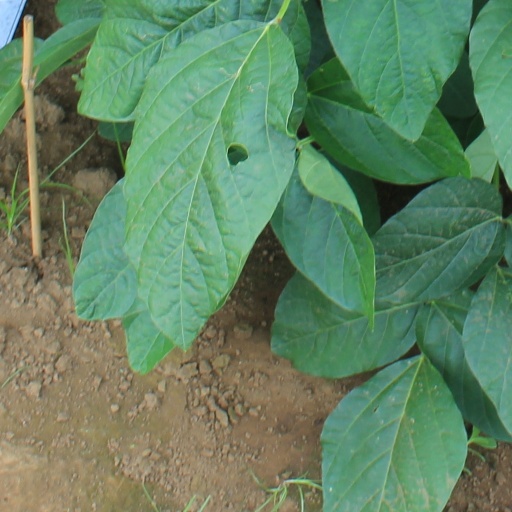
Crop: soybean